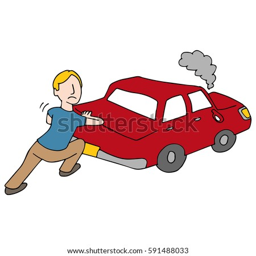
an image of a man pushing broken down car .